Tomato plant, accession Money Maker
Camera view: bottom (45 deg); turntable rotation: 0 degrees
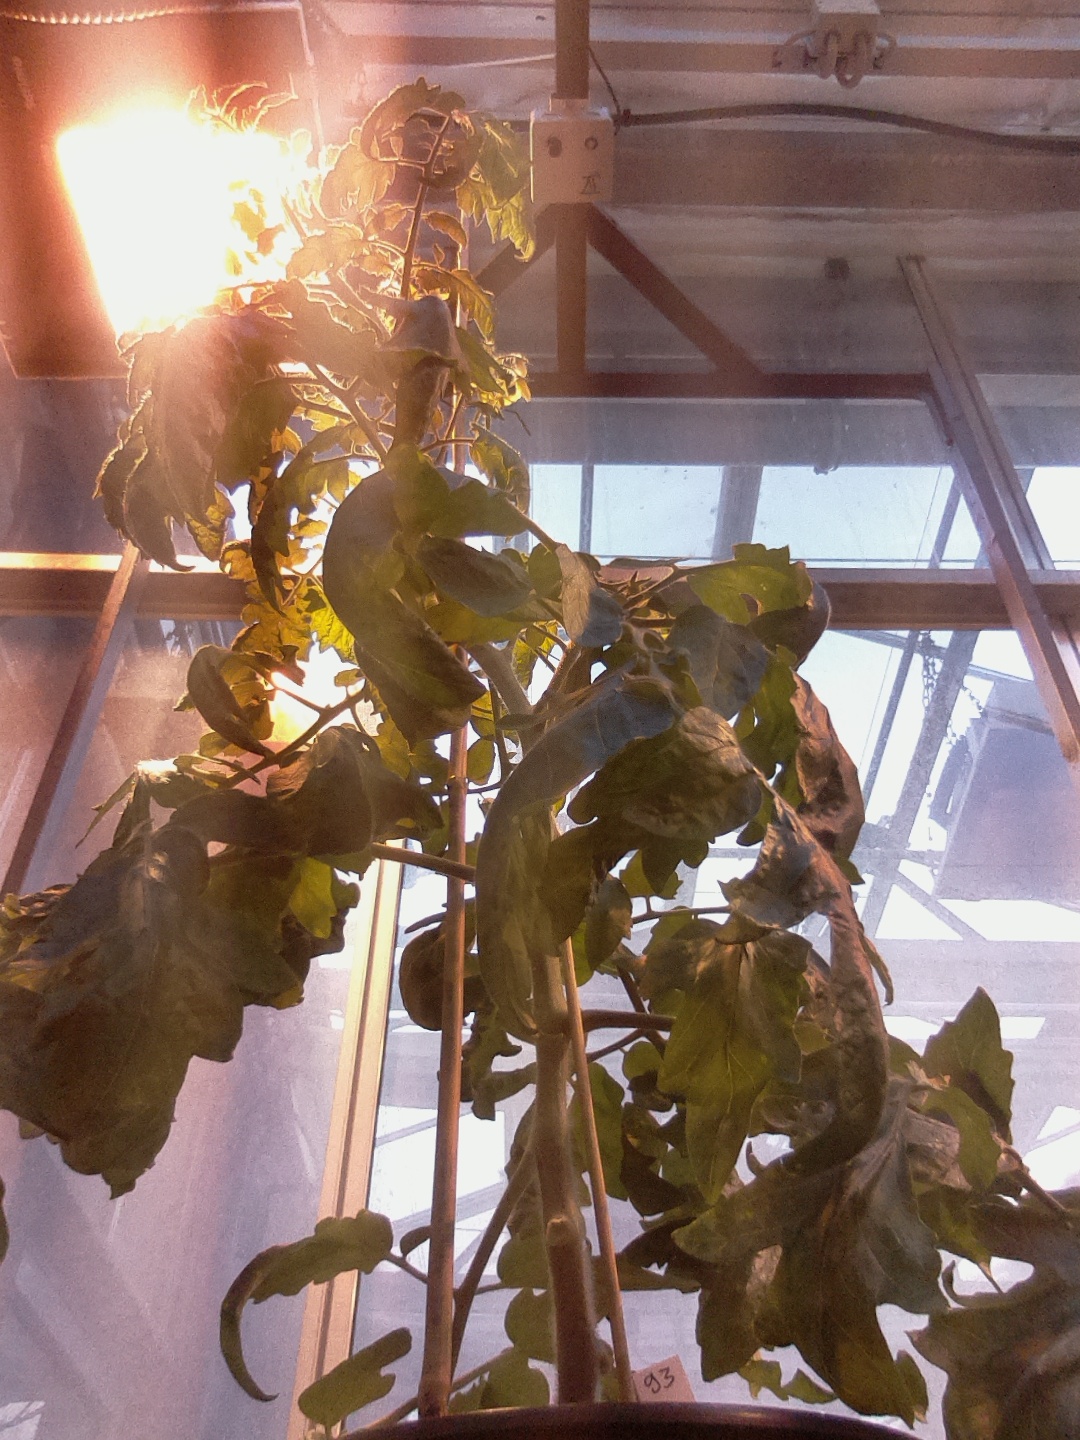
BBCH growth stage 70: Fruits at the main stem or branches visibles